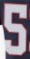
Number: 5